Wilfrid M. Cline

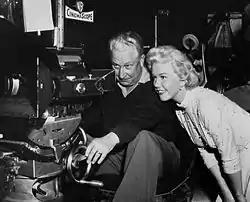
Cline (left) on the set of "Lucky Me" with Doris Day, 1954

Wilfrid Mantin Cline (September 3, 1903 – April 9, 1976) was an American cinematographer. He was nominated for an Academy Award in the category Best Color Cinematography for the film "Aloma of the South Seas". He was also nominated for a Primetime Emmy Award in the category Outstanding Achievement in Any Area of Creative Technical Crafts for his work on the television program "My World and Welcome to It".